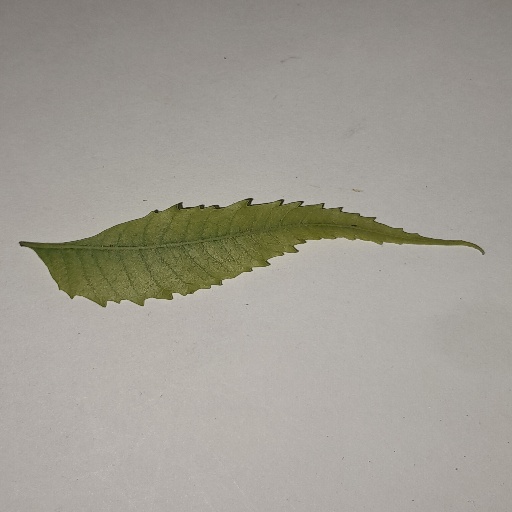
Species: Neem
Leaf condition: Yellow Leaf